Maksim Matveyev

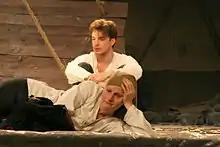
Yana Sekste and Maksim Matveyev in a scene from "The Forty-First".

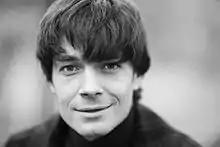
Maksim Matveyev actor

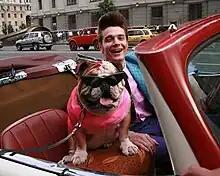
film ""Hipsters"" (2008).

In 2010 he married a highly popular Russian actress, Elizaveta Boyarskaya, on April 7, 2012, their son Andrei was born. On December 5, 2018, their son Gregory was born.